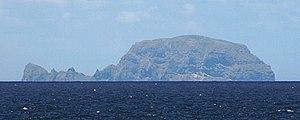
Île de Fatu Huku, vue depuis un bateau proche de Hiva Oa, archipel des Marquises, Polynésie française.
Fatu Huku est une petite île inhabitée du groupe sud de l'archipel des Marquises, en Polynésie française.